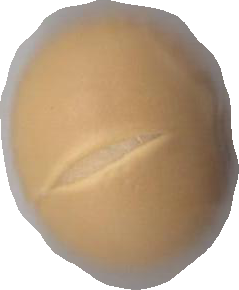
Variety: Grobogan